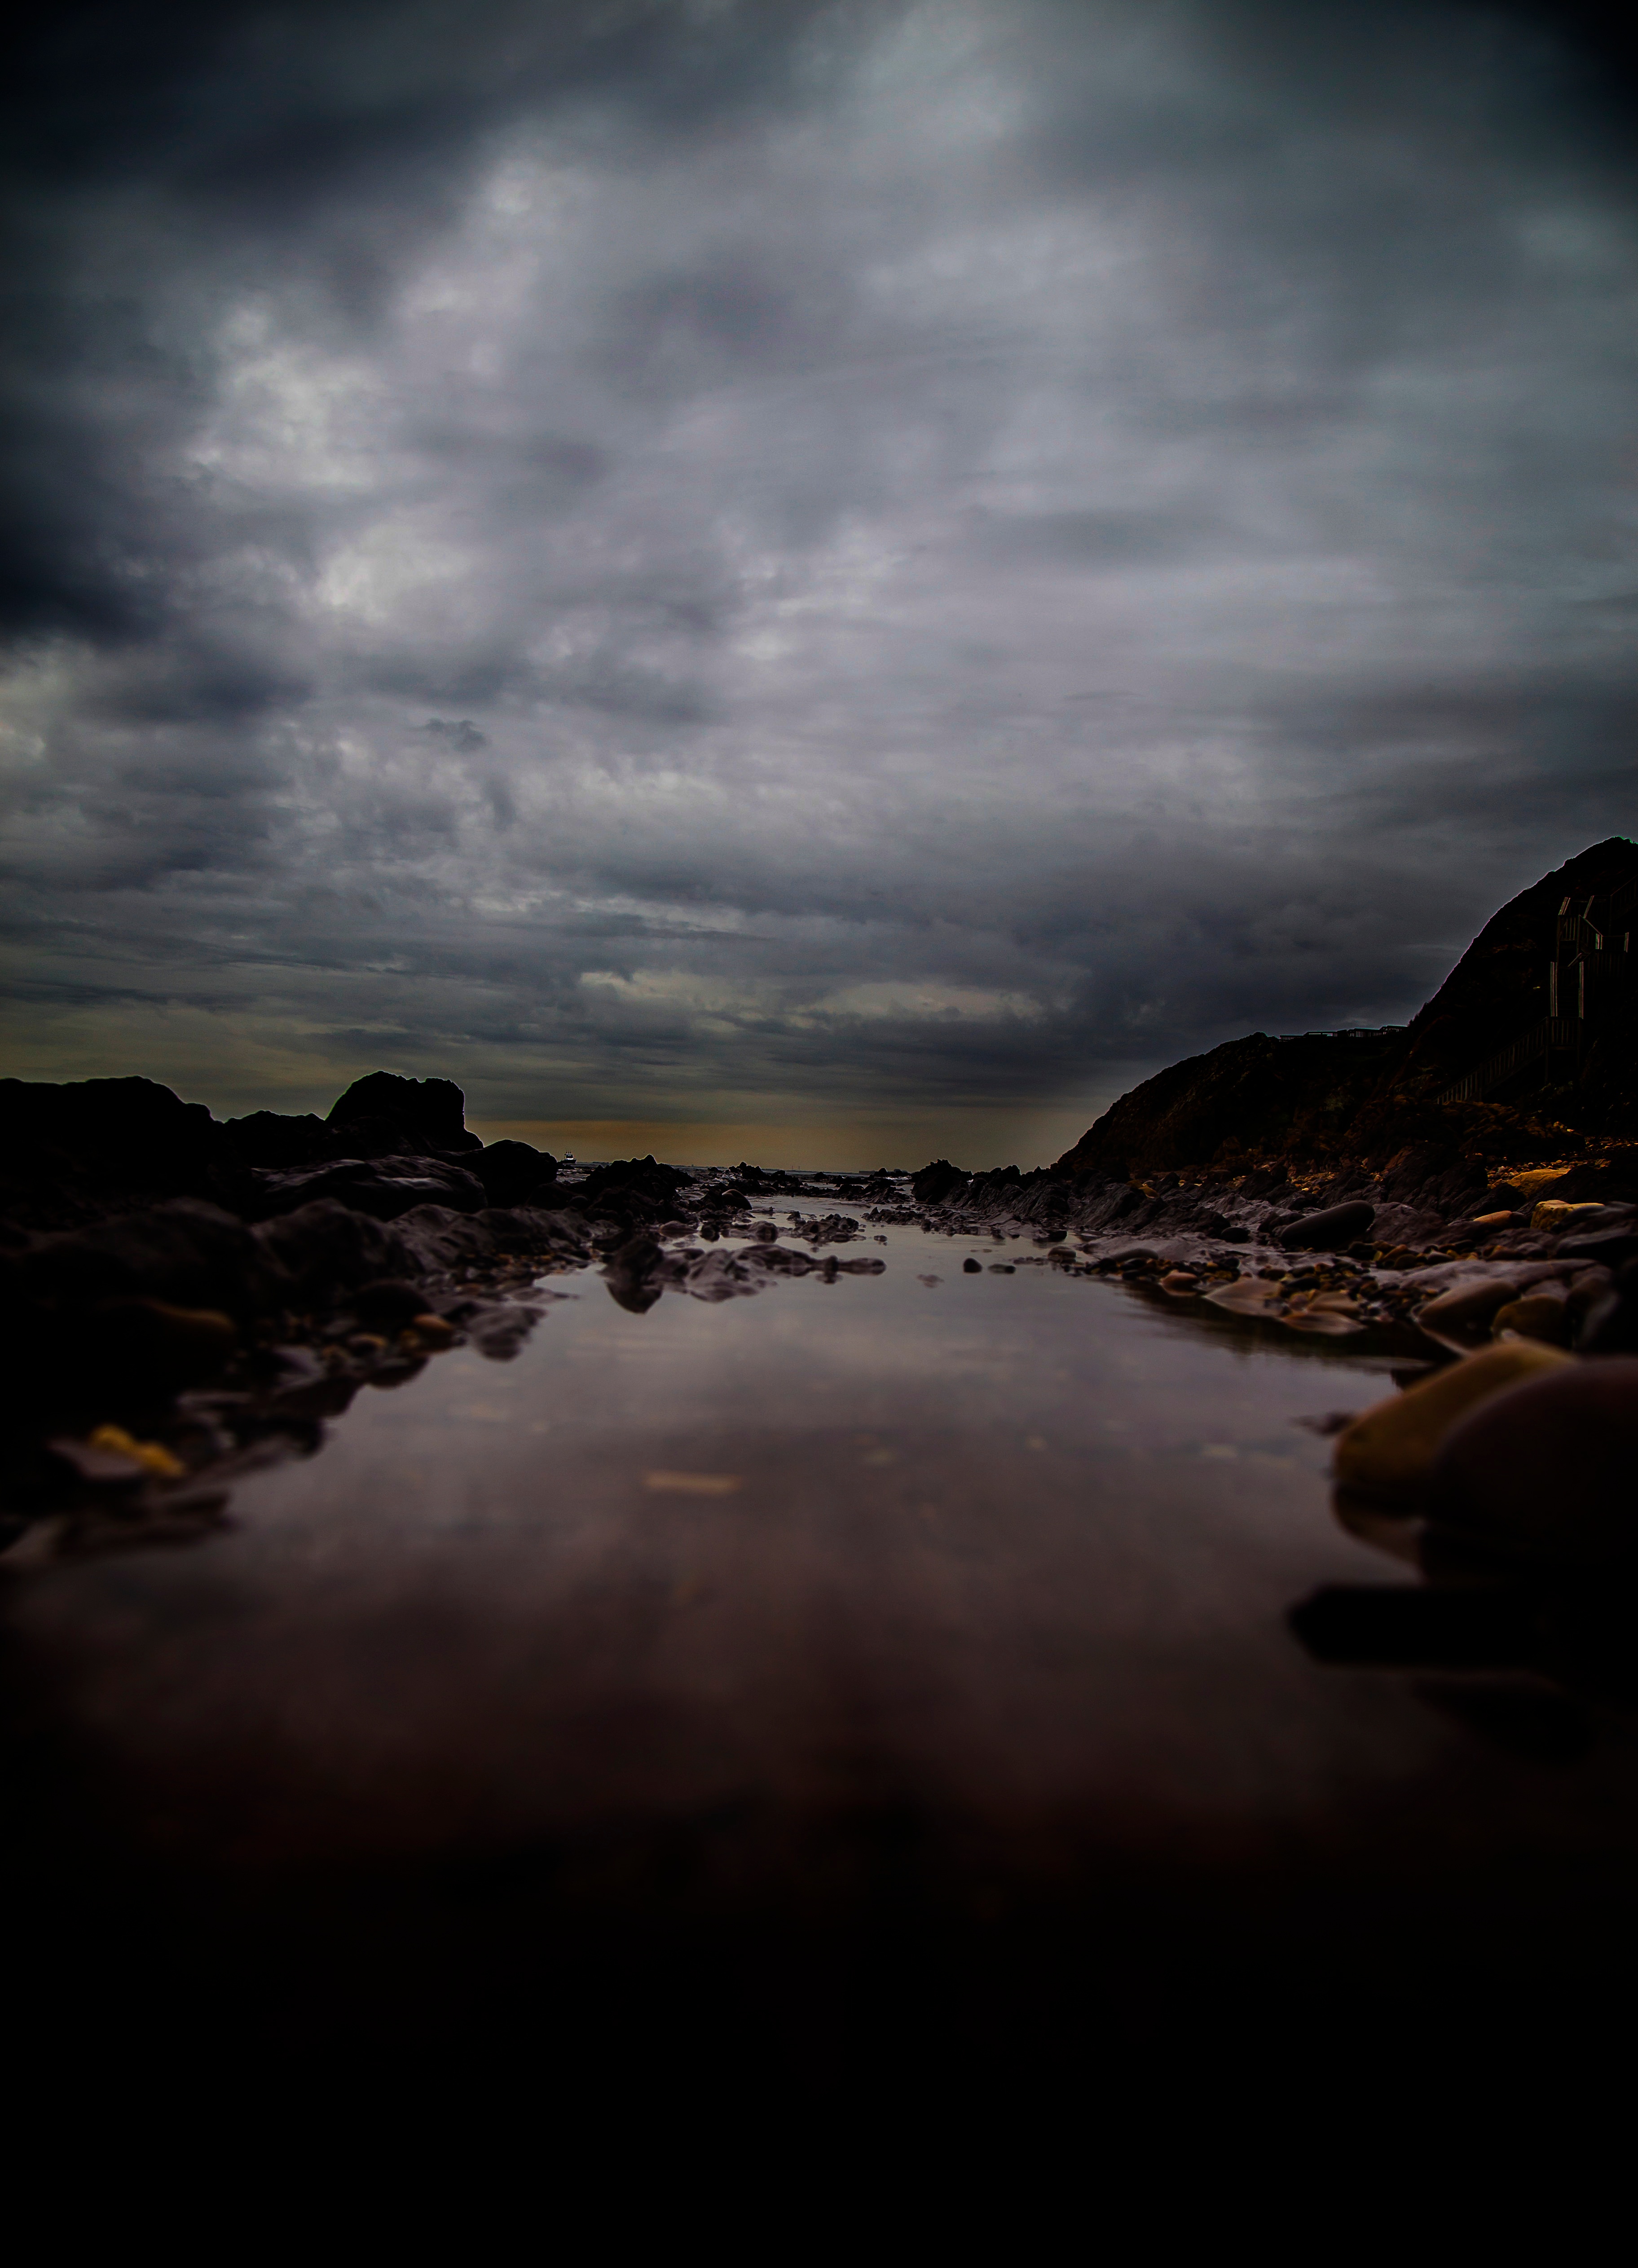
sea, coast, water, nature, rock, ocean, horizon, light, cloud, sky, sunrise, sunset, night, sunlight, morning, shore, wave, dawn, atmosphere, stone, dusk, evening, reflection, bay, darkness, moonlight, body of water, meteorological phenomenon, atmospheric phenomenon